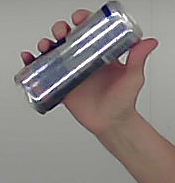
Product: redbull_energydrink